Clyde Tombaugh

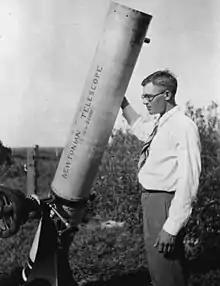
Tombaugh in 1930 at his family's farm with his homemade telescope

Clyde William Tombaugh (February 4, 1906 – January 17, 1997) was an American astronomer and telescope maker, best known for discovering Pluto in 1930, marking the first detection of what would eventually be recognized as the Kuiper belt. At the time, Pluto was referred to as the ninth planet in the Solar System, a classification that stood for over seven decades.